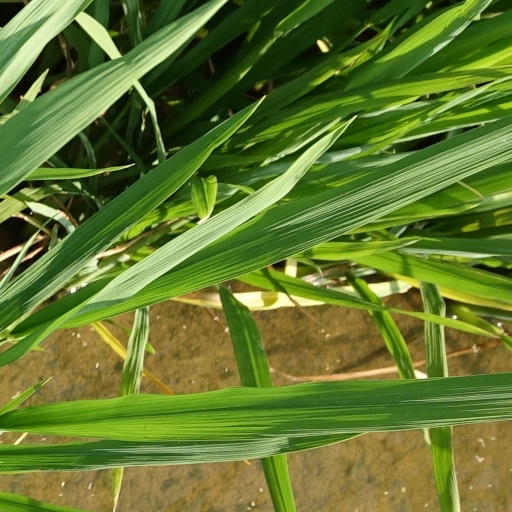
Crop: rice